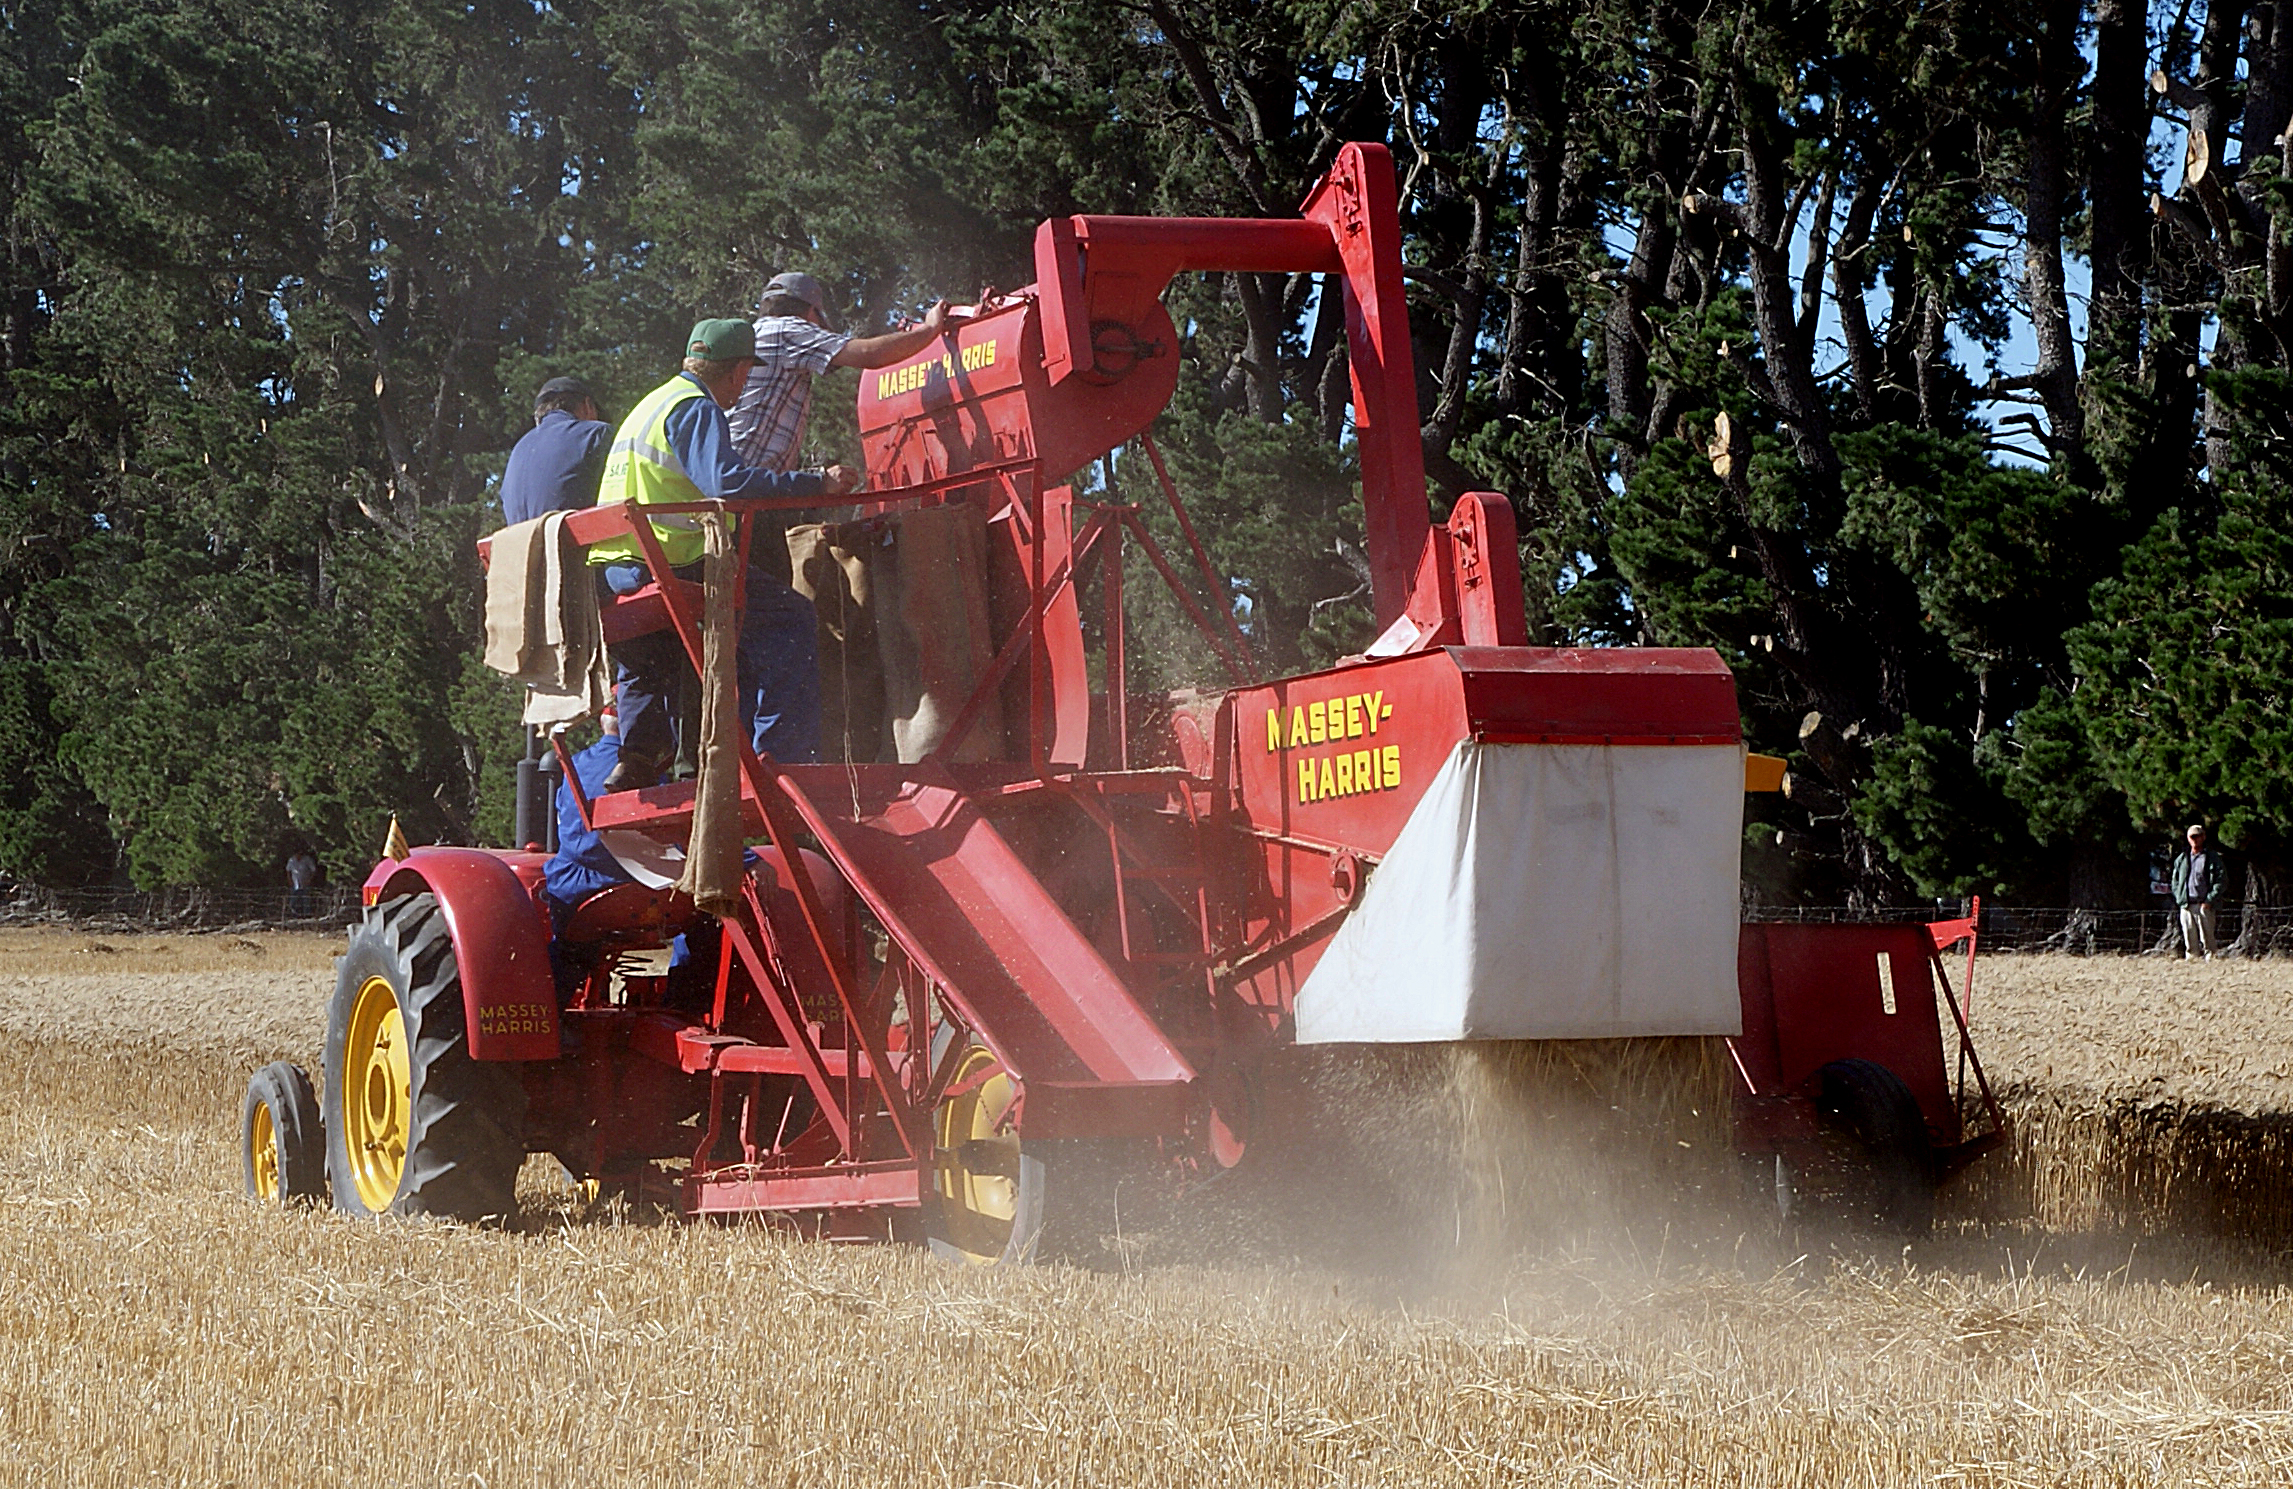
tractor, field, farm, farming, vehicle, soil, agriculture, sonydslra300, harvesting, tractors, harvester, agricultural machinery